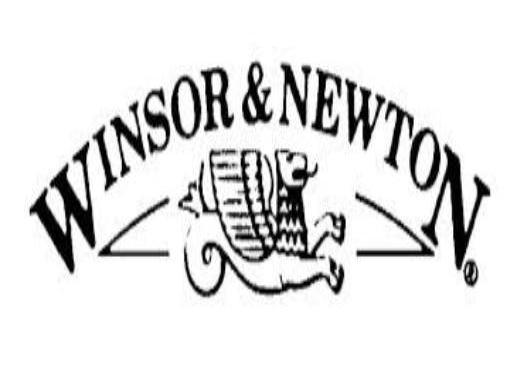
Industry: Leisure